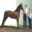
Label: horse